Forgotten (1933 film)

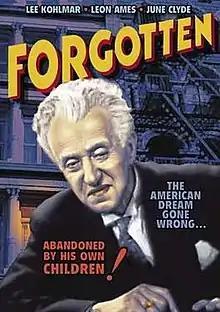

Forgotten is a 1933 American pre-Code film directed by Richard Thorpe.